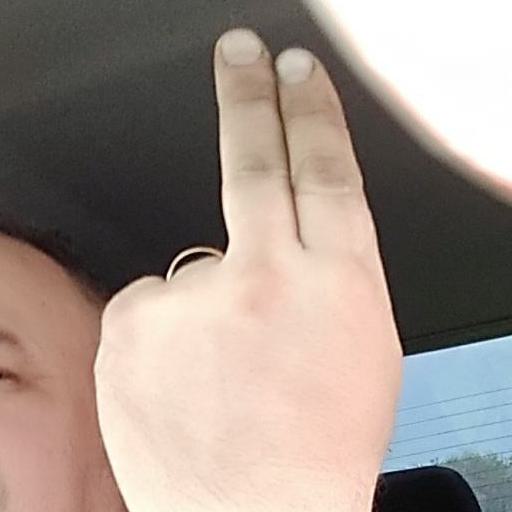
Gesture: two_up_inverted